East Oriental Covered Bridge

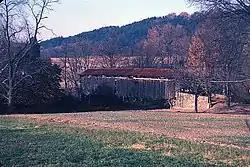

The East Oriental Covered Bridge, also known as the Sheaffer Covered Bridge, is a historic wooden covered bridge located at Perry Township near Meiserville in Snyder County, Pennsylvania and Susquehanna Township near Oriental in Juniata County, Pennsylvania. It is a Burr Truss bridge. It crosses Mahantango Creek, but is no longer in vehicle use.